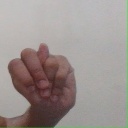
अक्षर: न